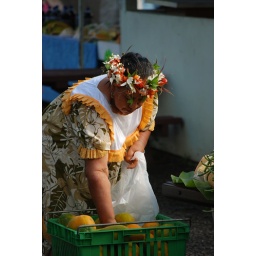
An old woman sells some tropical fruits in the market of Avarua, Rarotonga (Cook Island)